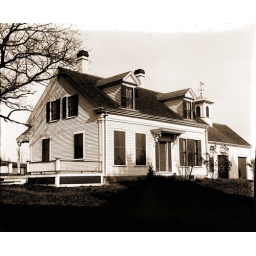
This is a glass slide of the completed house. Earlier post shows house under construction. It came out nice.